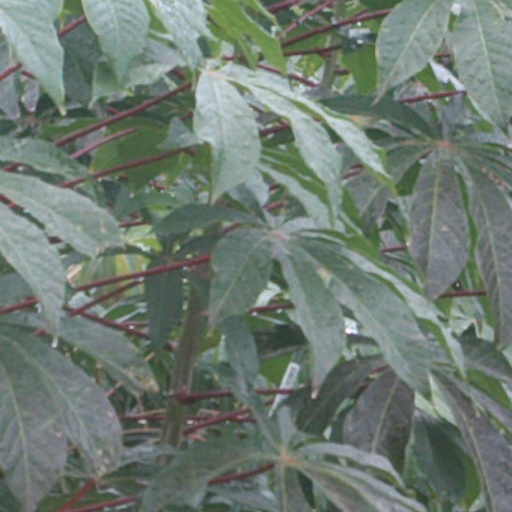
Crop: cassava